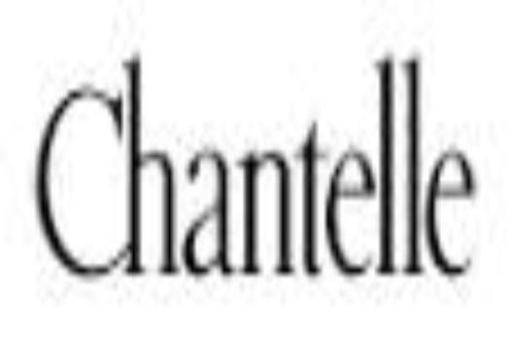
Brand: chantelle
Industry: Necessities